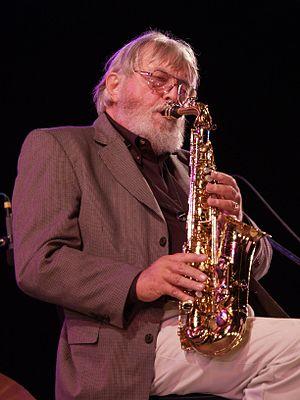
Clifford Everett « Bud » Shank Jr. est un saxophoniste et flûtiste américain de jazz.